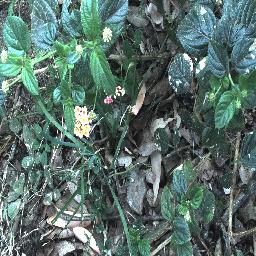
Label: lantana